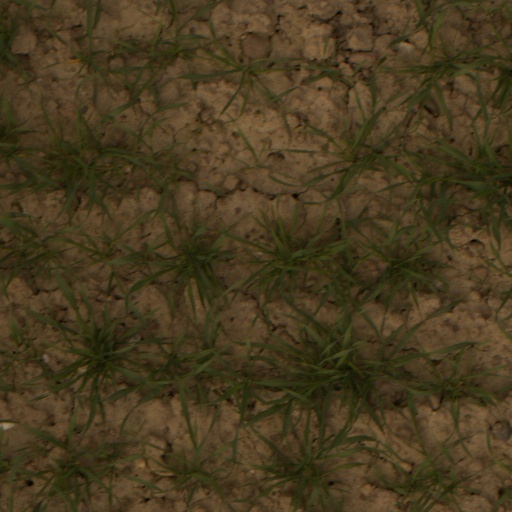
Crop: wheat